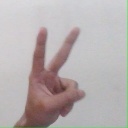
अक्षर: क